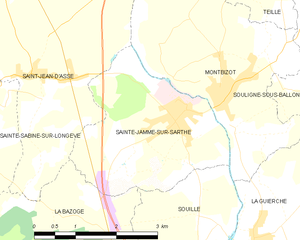
Carte des communes françaises